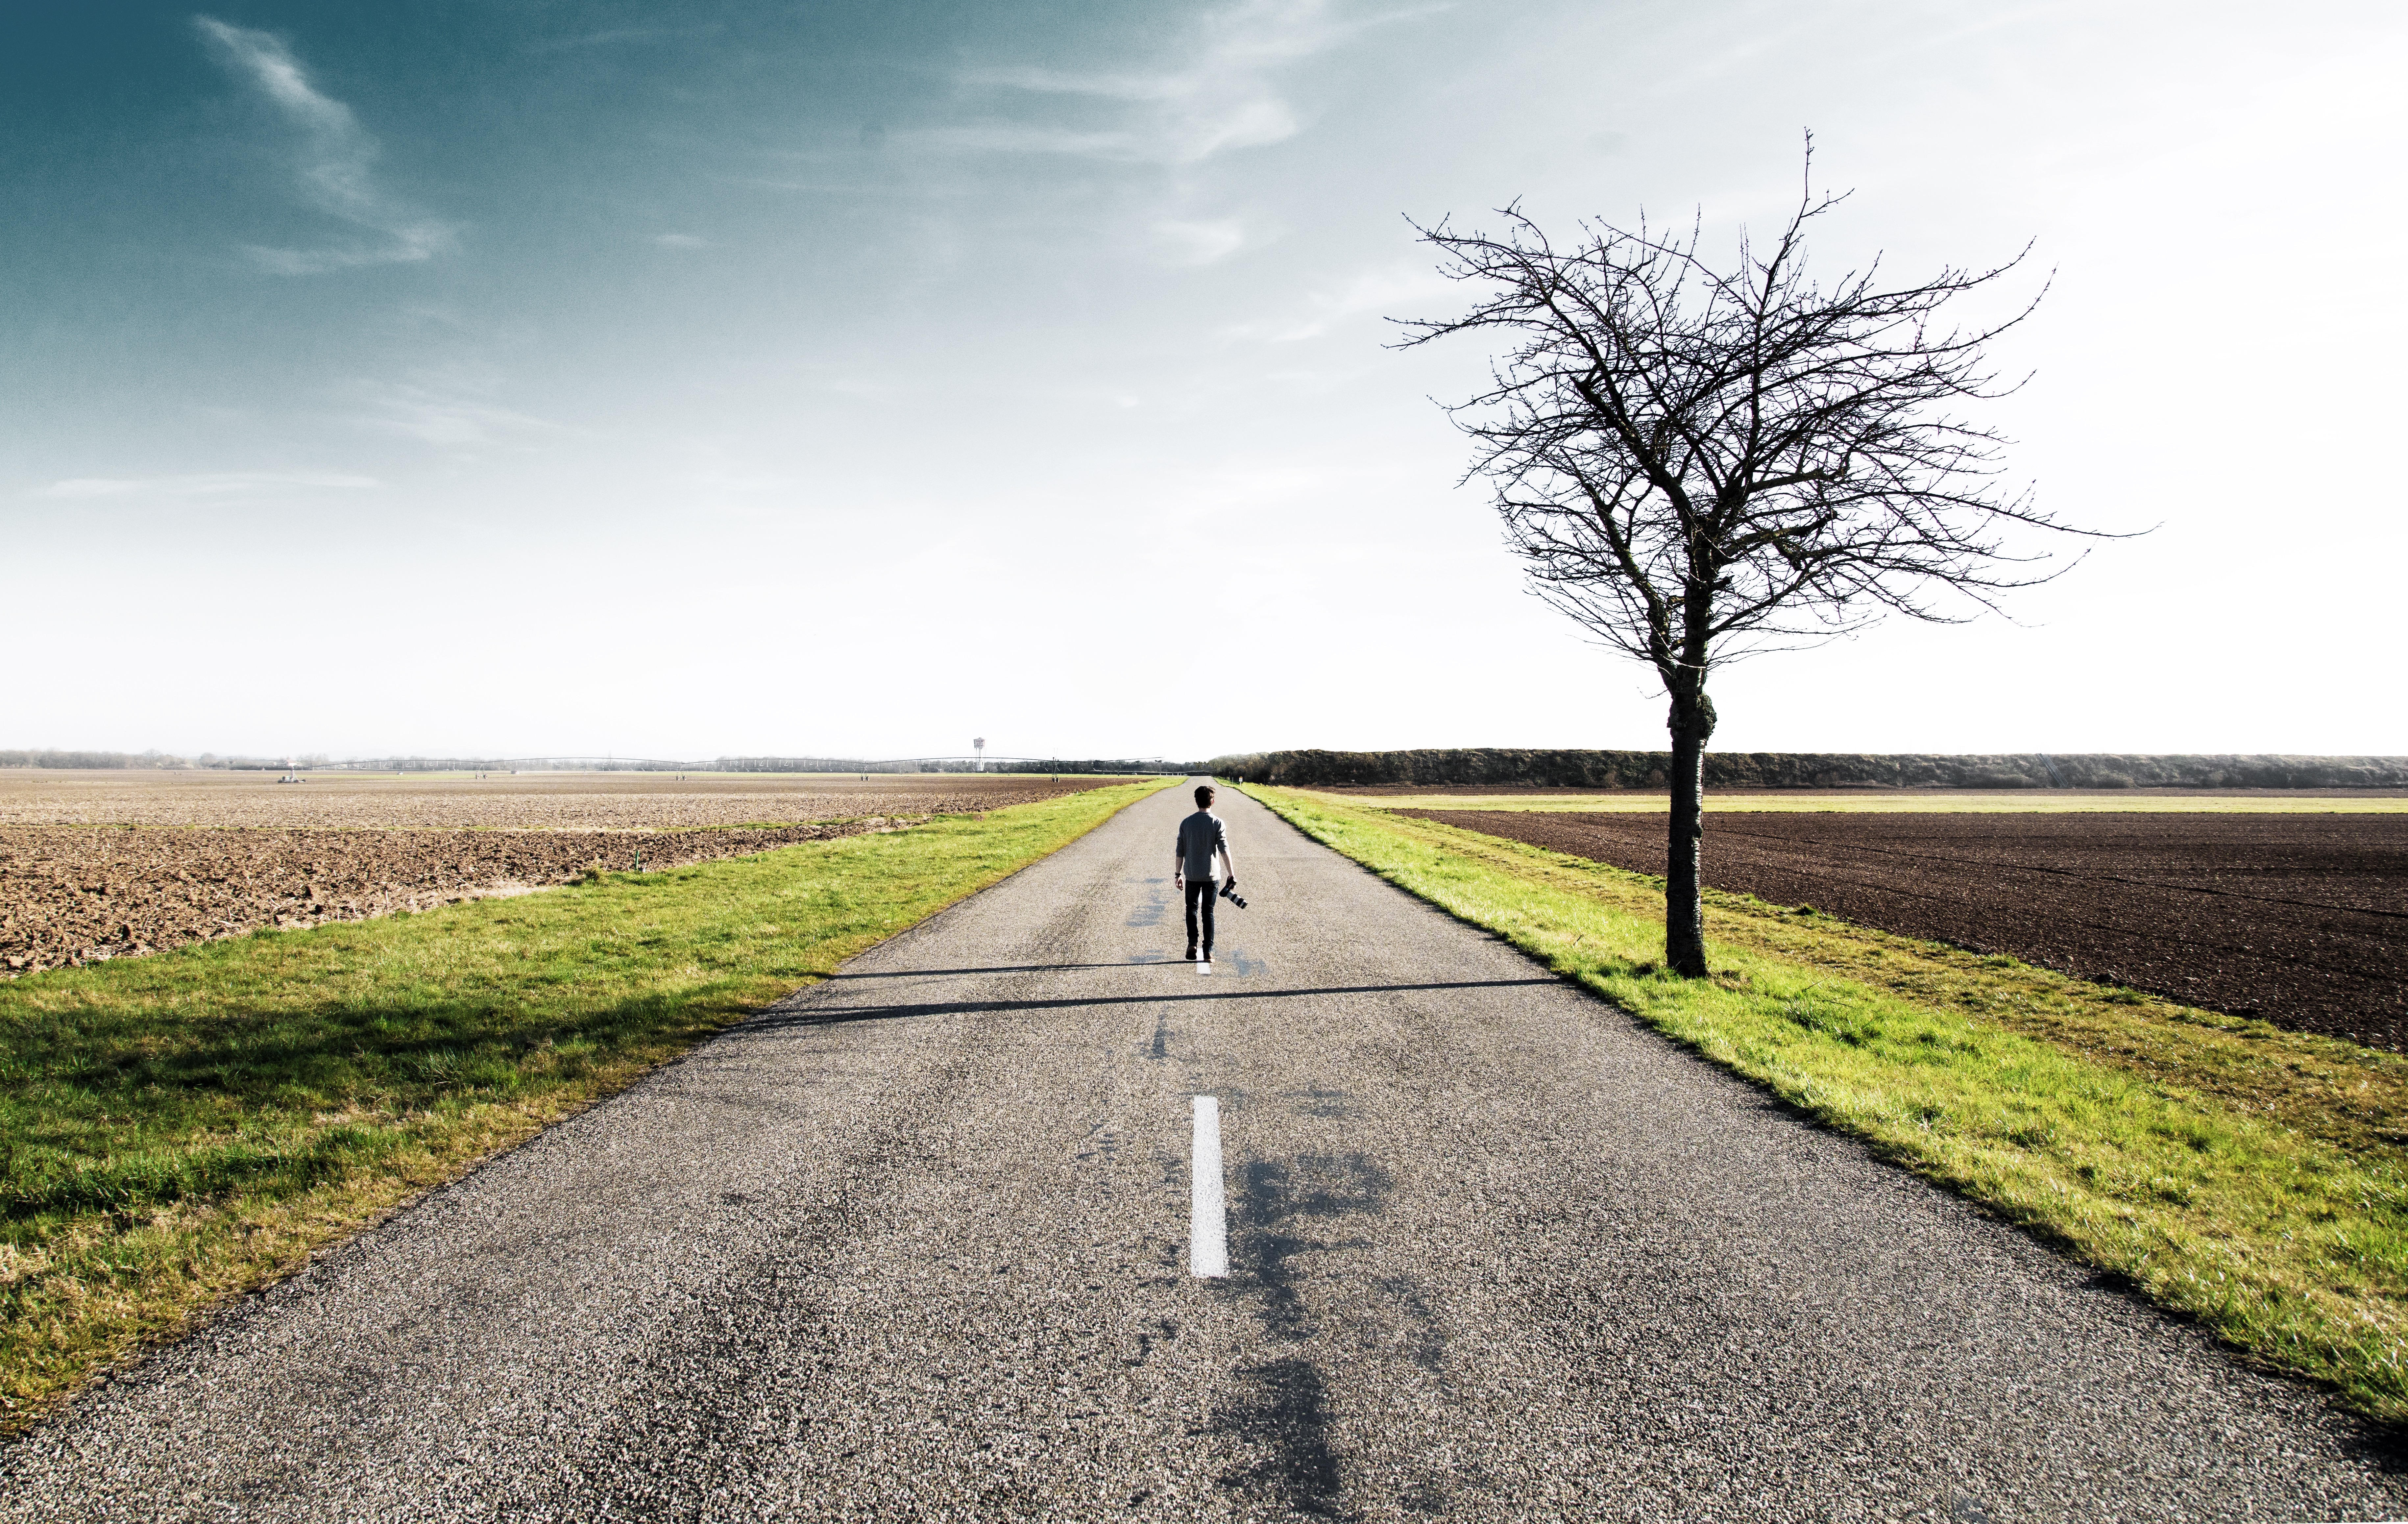
landscape, tree, grass, horizon, track, road, field, prairie, hill, highway, wind, asphalt, dirt road, soil, agriculture, lane, plain, infrastructure, rural area, road surface, atmospheric phenomenon